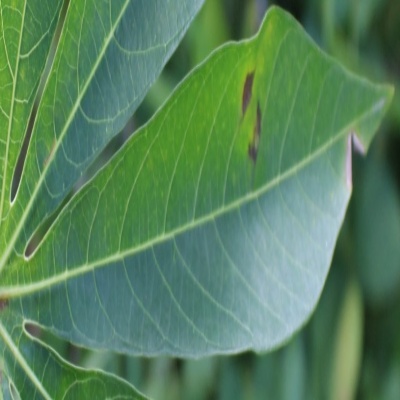
Crop: Cassava
Condition: bacterial blight